Bolossy Kiralfy

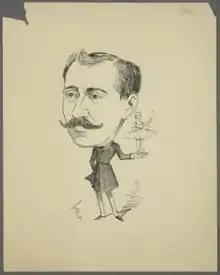
Caricature of Bolossy Kiralfy

Bolossy Kiralfy (1848–1932), one of The Kiralfy Brothers, was a performer, producer, writer and creator of musical extravaganzas in the late 19th, early 20th centuries. He was a "great international showman" and ushered in the "era of the Spectacle". Bolossy Kiralfy, born January 31, 1847, in Pest—(since 1873 incorporated with Buda and Óbuda into Budapest)—and died March 6, 1932, in London, England. Elise Marie Waldau, was his first wife which he married approximately 1874 and divorced 1899. His second wife, Helen (Nellie) Dawnay was married on November 23, 1899, in London, England.